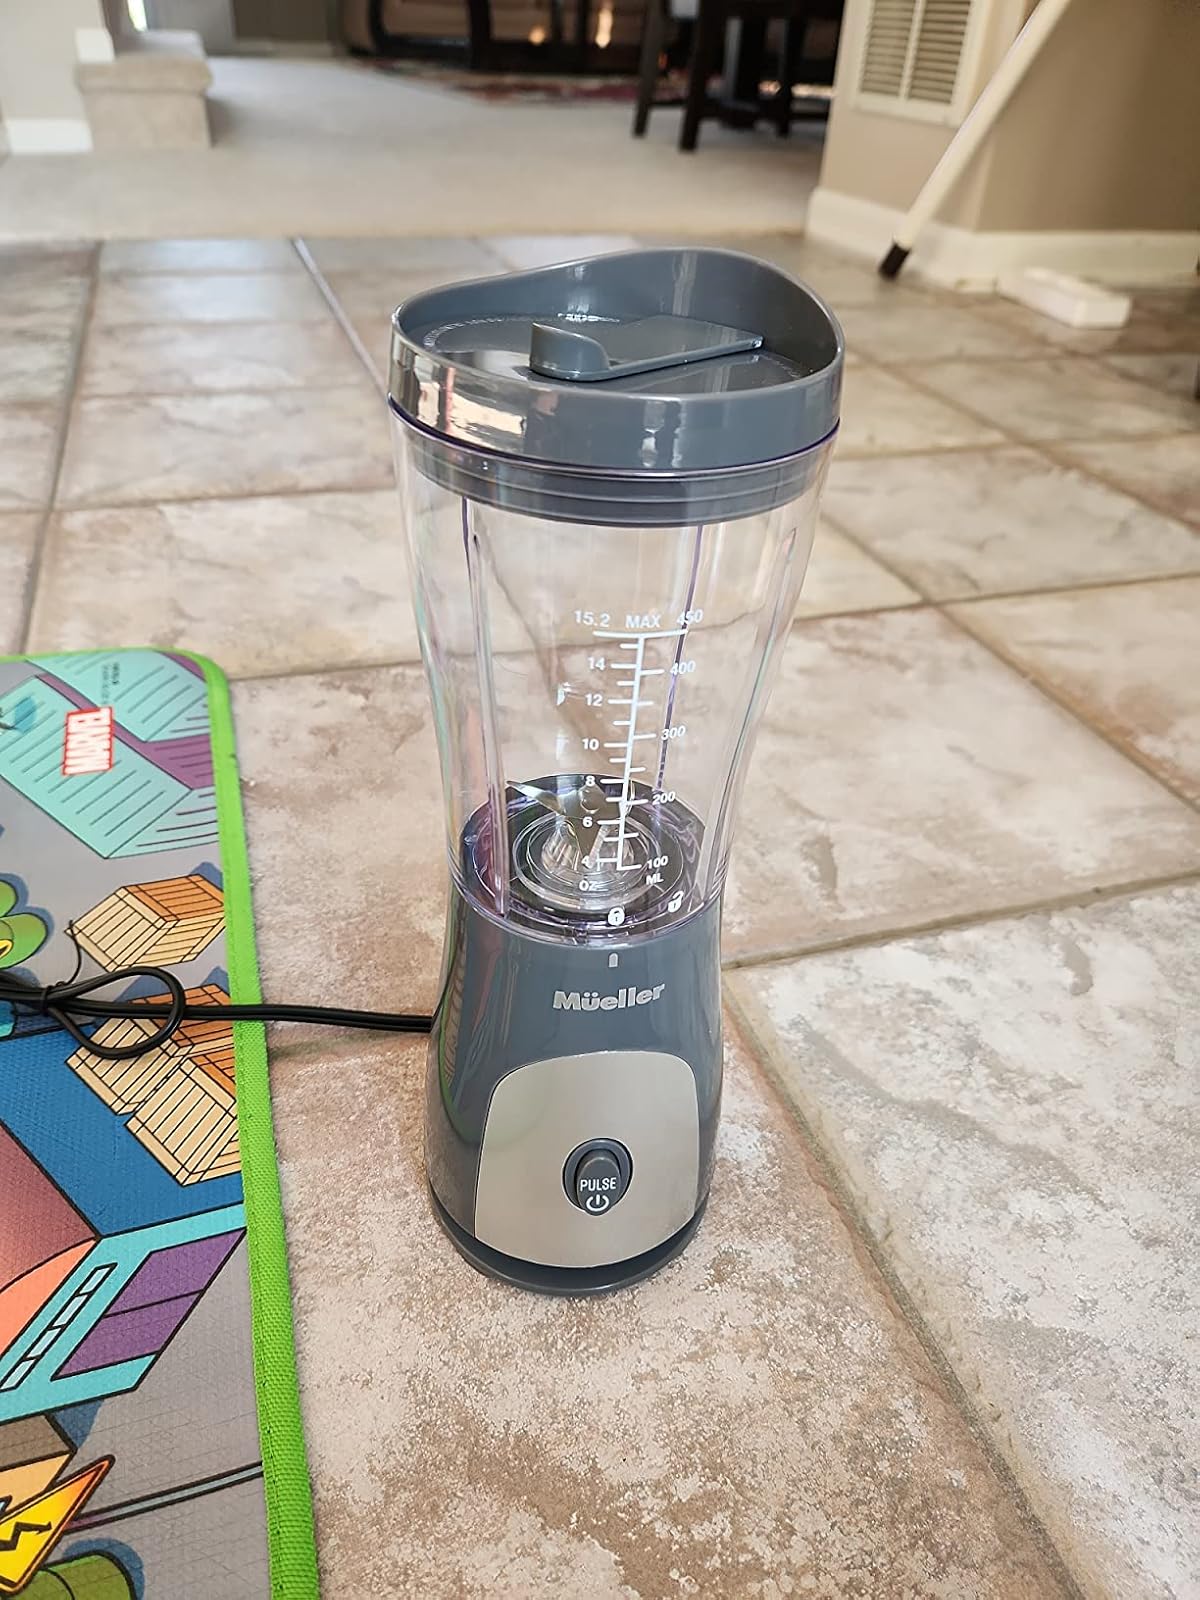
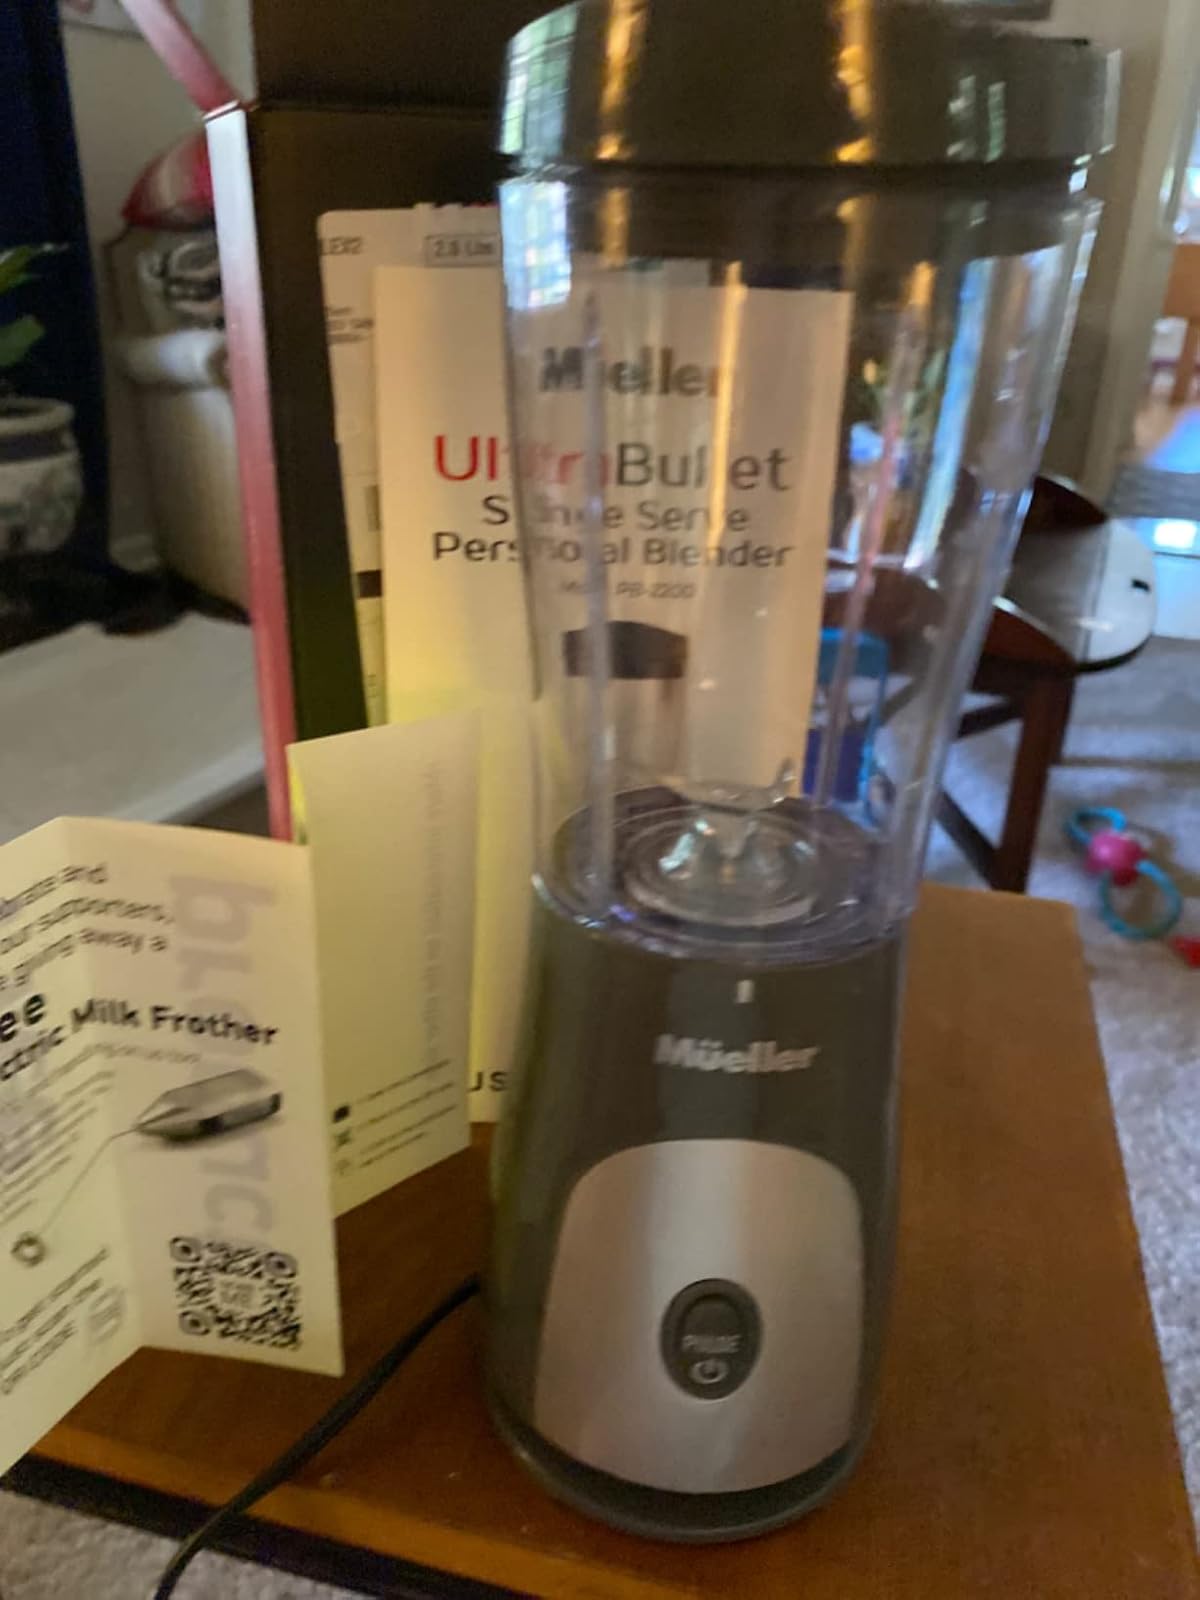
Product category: items_blender
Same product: yes